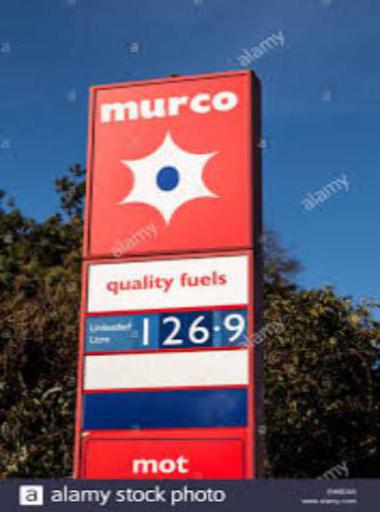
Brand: murco-1
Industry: Electronic